Philippe Bélaval

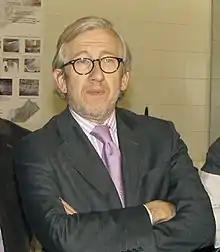

He has been president of the Centre des monuments nationaux since 2012.